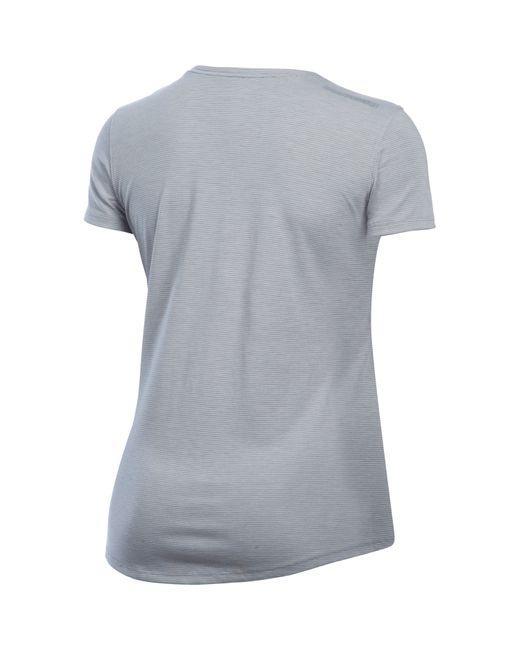
Kurzarm-T-Shirt für Herren aus weichem Stoff